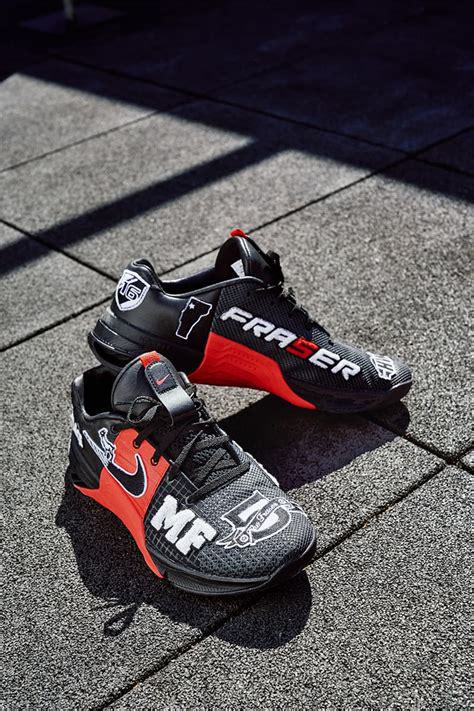
Brand: Nike
Model: Metcon 8